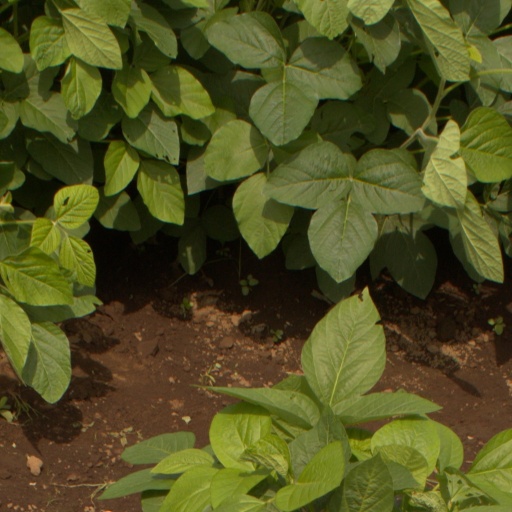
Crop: soybean